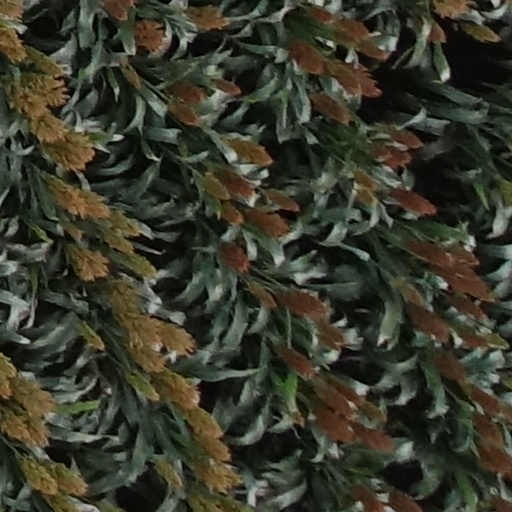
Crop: sorghum